Australian Space Agency

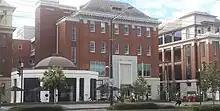
McEwin Building, headquarters

Its headquarters, opened in February 2020, are located in Lot Fourteen in Adelaide, the capital of South Australia. The Australian Space Discovery Centre, which features exhibits and public information sessions, is also located on site.